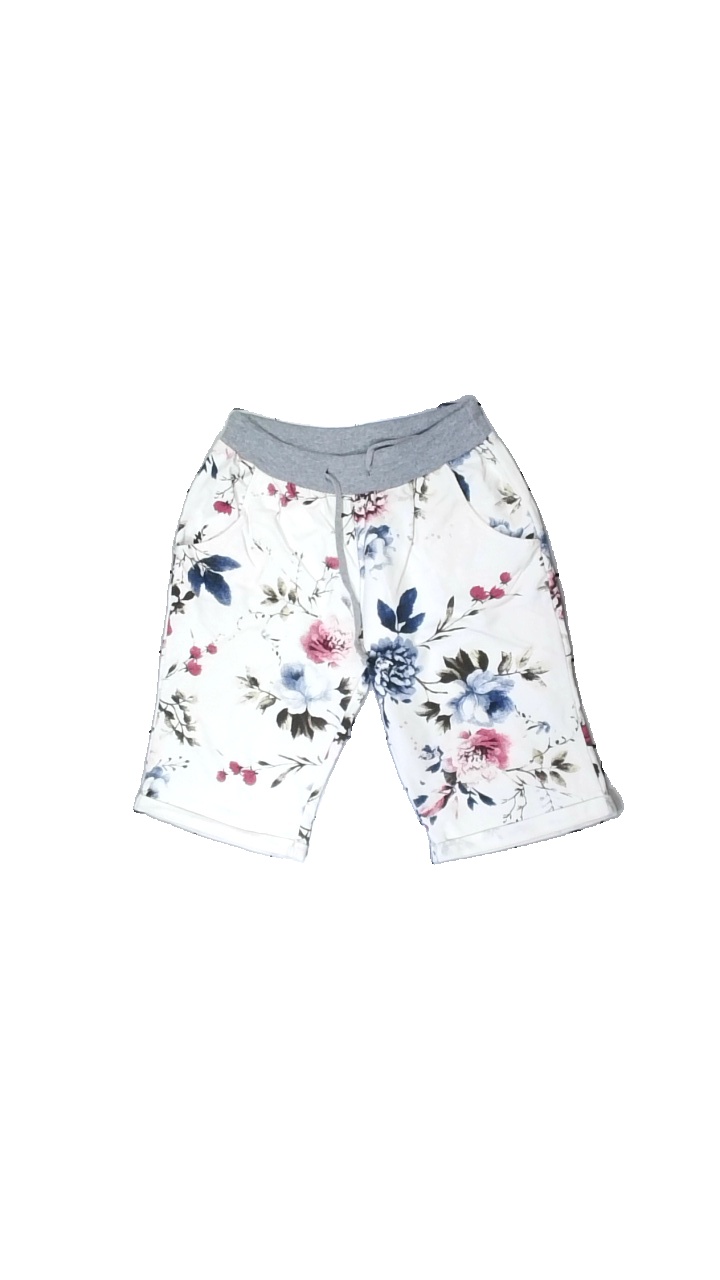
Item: Shorts (Ladies)
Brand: Missing
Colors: Blue, White, Pink, Multicolor
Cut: Loose
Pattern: Floral print
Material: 100% cotton
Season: All
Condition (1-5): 3
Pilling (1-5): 3
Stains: Minor
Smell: Minor
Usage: Recycle
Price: <50